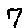
Label: 7